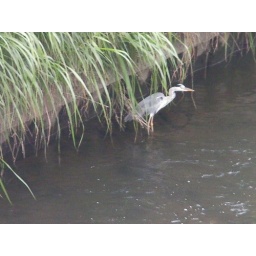
July 17th - I spotted this bird in the river near my working place this evening &amp;lt;3